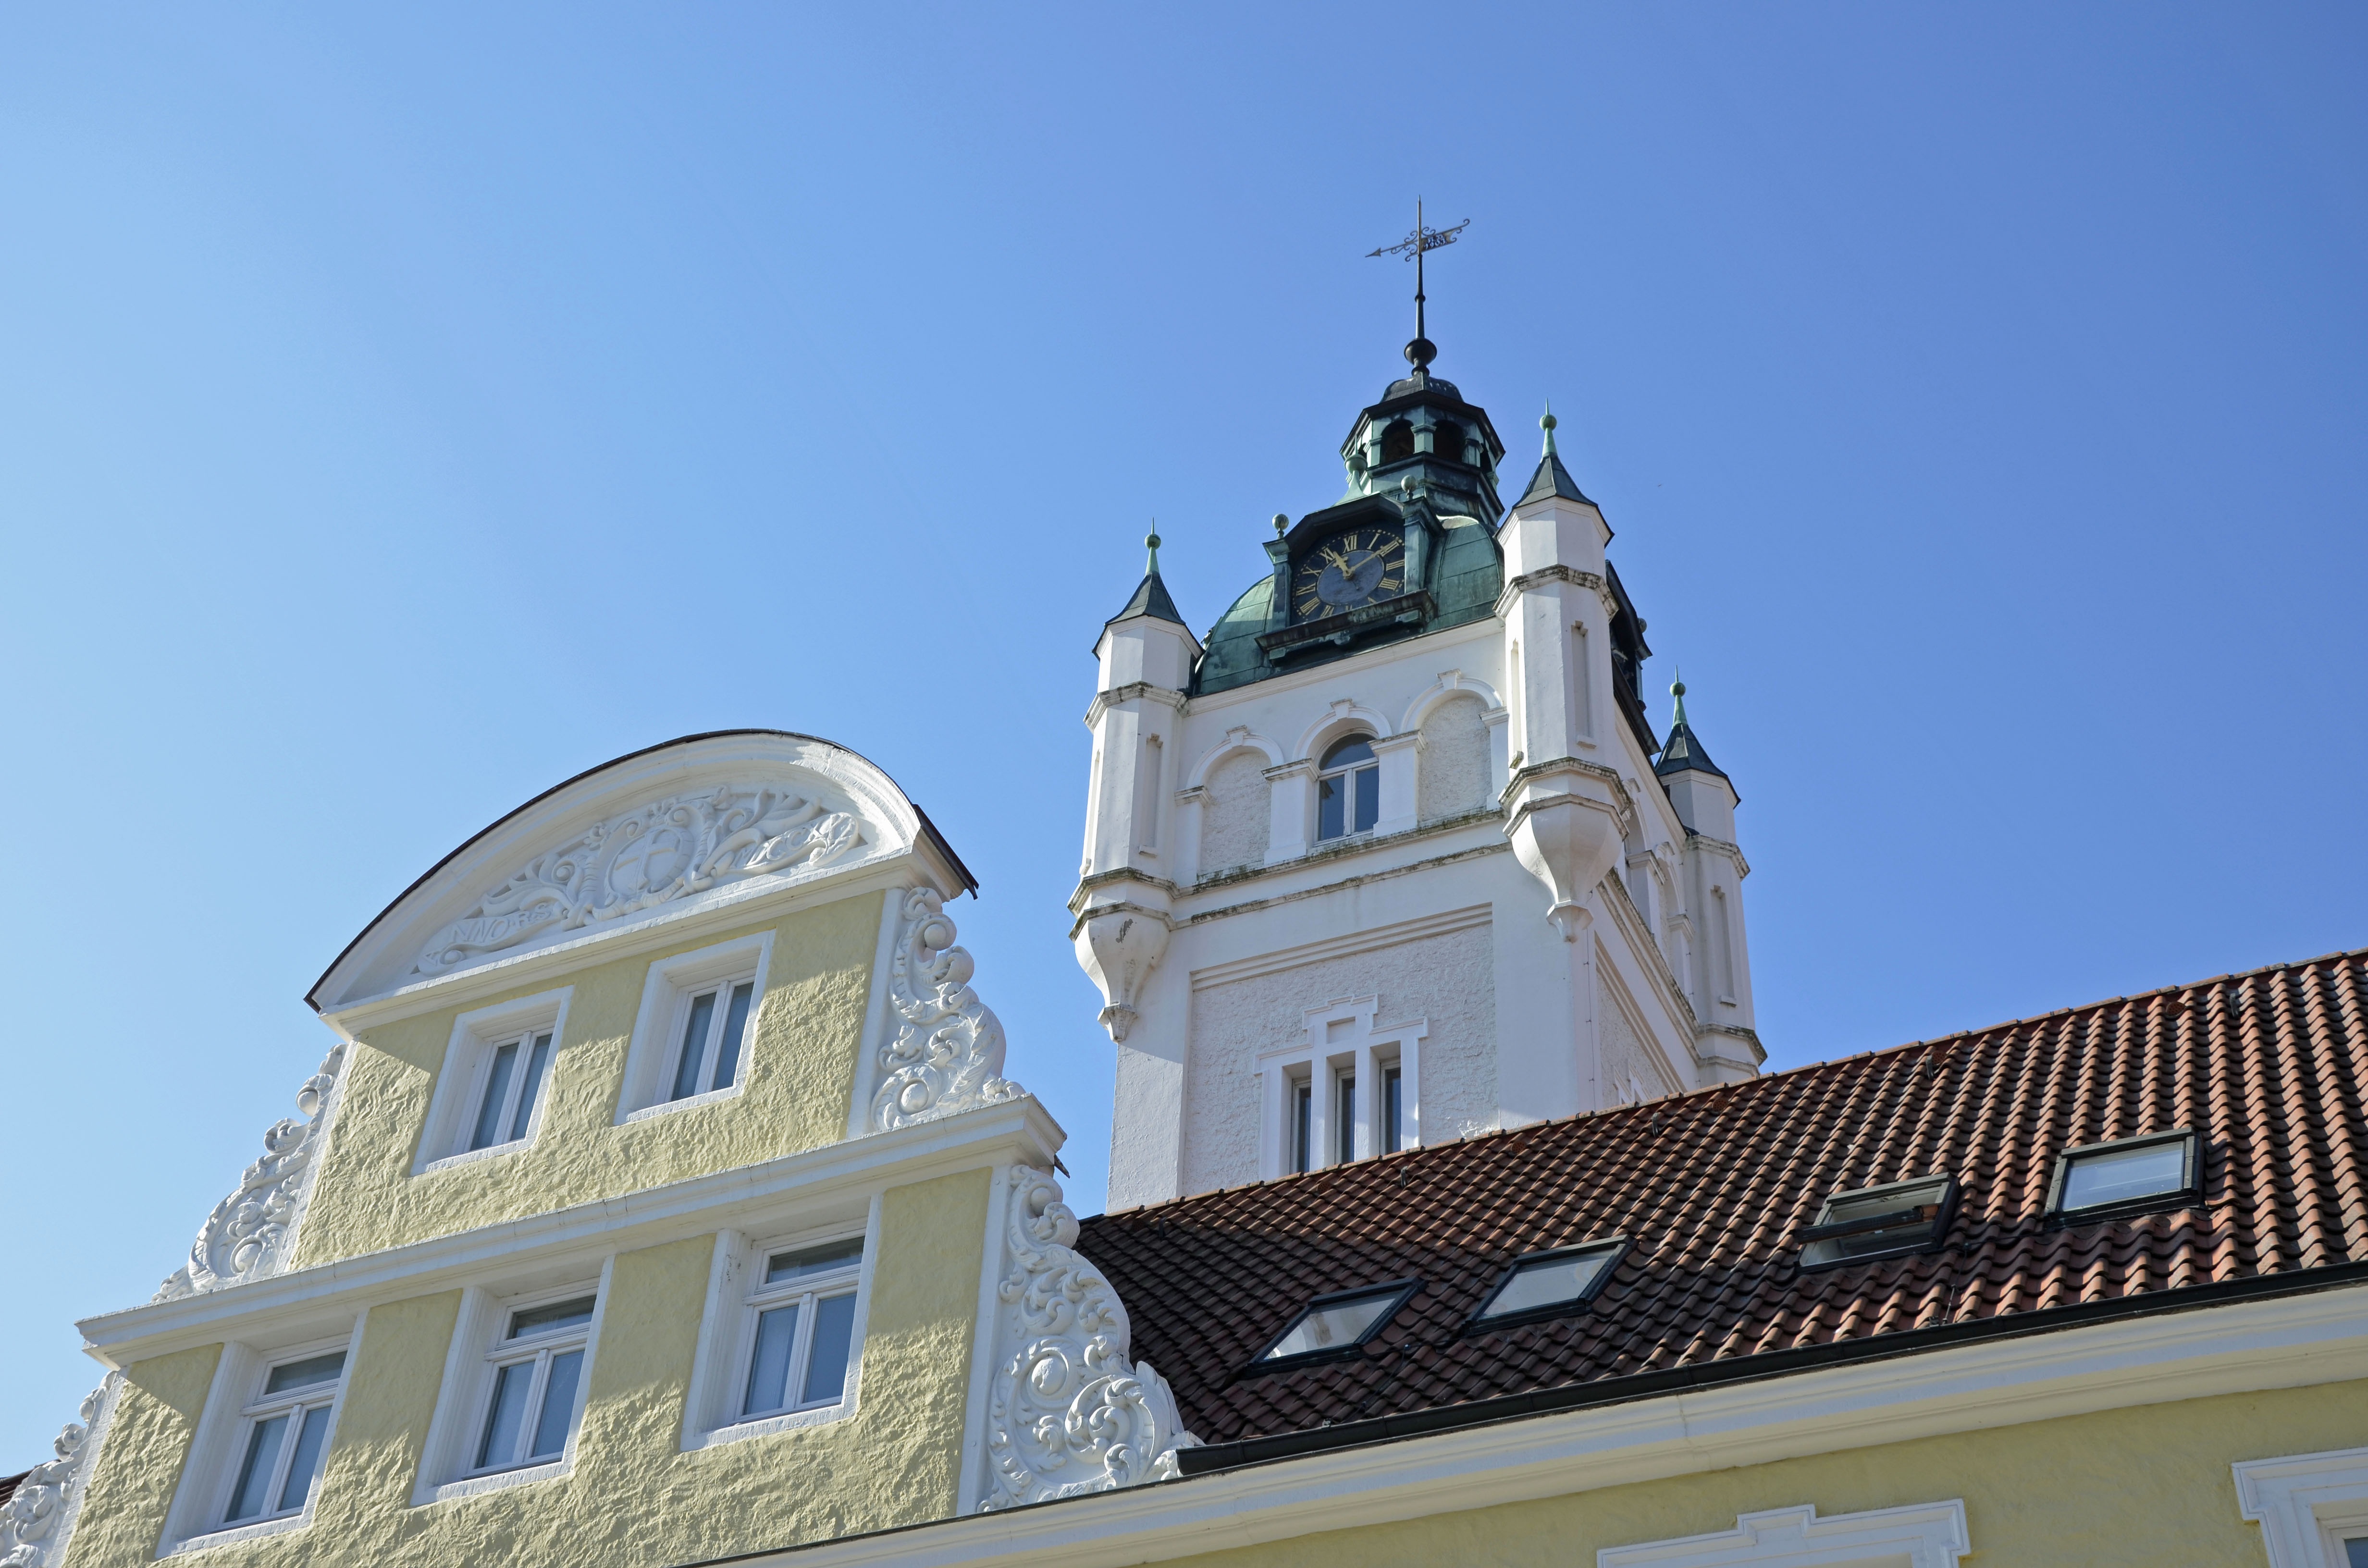
building, tower, landmark, facade, church, place of worship, bell tower, spire, steeple, all, town hall, verden, equestrian city